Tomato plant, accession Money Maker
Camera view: horizontal (90 deg, fisheye); turntable rotation: 90 degrees
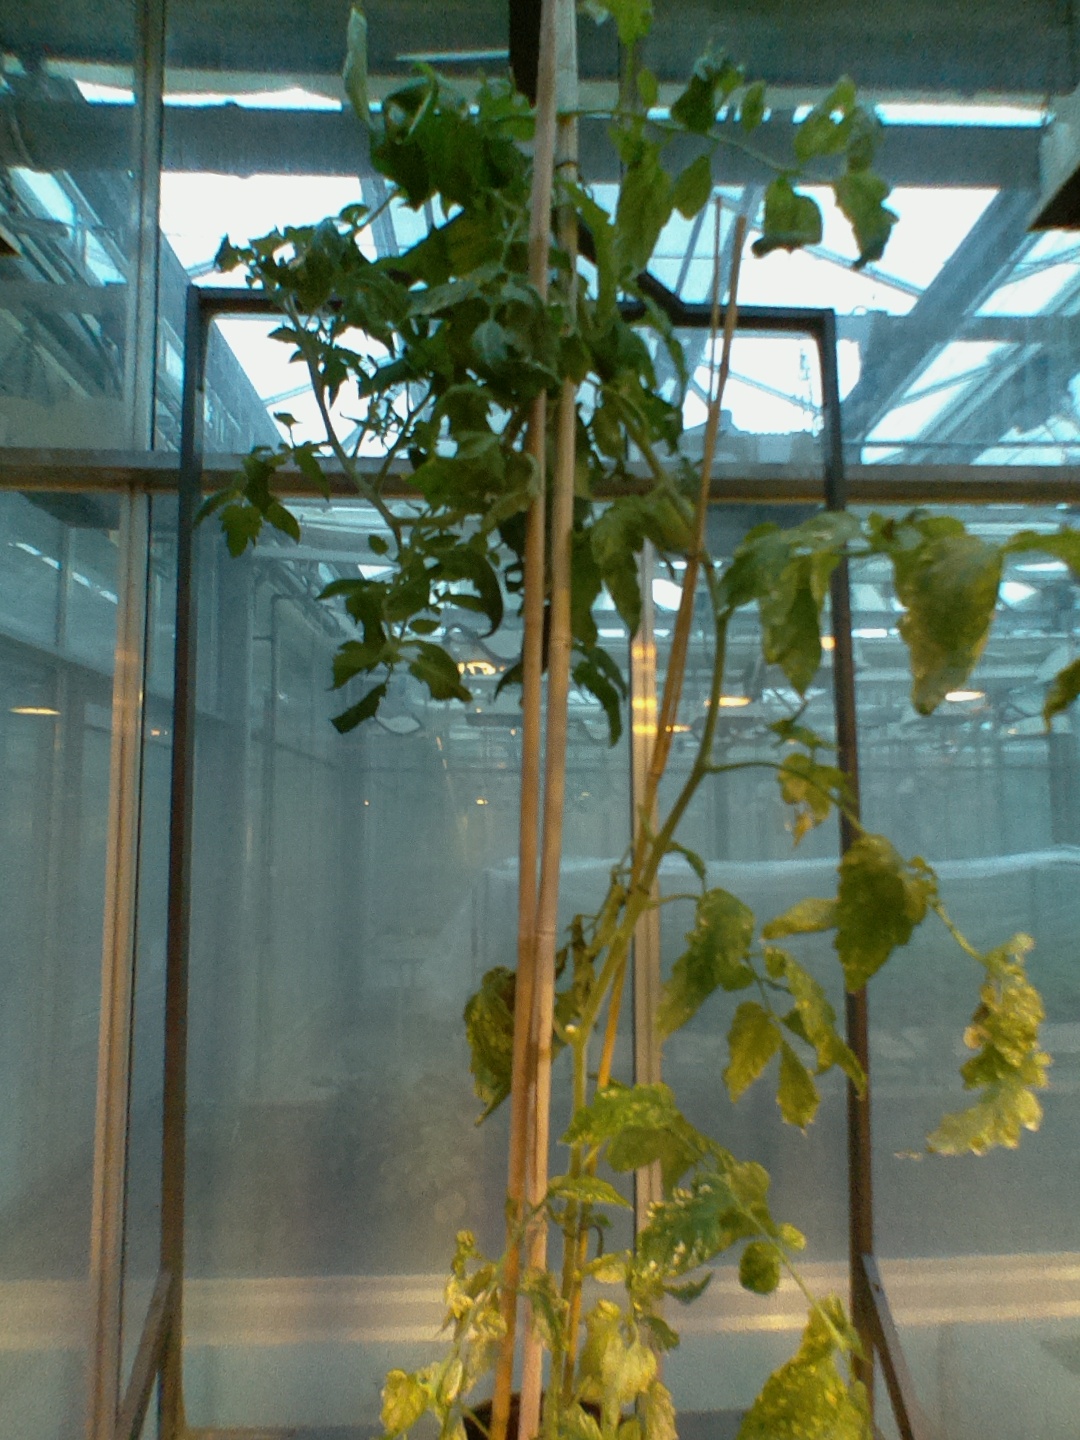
BBCH growth stage 75: 50%-60% of final fruit size